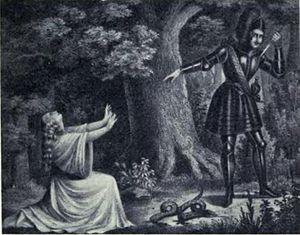
Euryanthe est un « grand opéra héroïco-romantique » de Carl Maria von Weber dont la première eut lieu au Theater am Kärntnertor de Vienne le 25 octobre 1823. Bien qu'elle soit reconnue pour l'un des opéras les plus importants de Weber, l'œuvre est rarement mise en scène à cause de la faiblesse du livret de Helmina von Chézy, qui, soit dit en passant, fut aussi l'auteure de l'échec que fut la pièce Rosamunde, dont Franz Schubert composa la musique. Euryanthe repose sur le roman de chevalerie L'Histoire de tres noble et chevalereux prince Gerard conte de Nevers et de Rethel et de la tres vertueuse et tres chaste princesse Euriant de Savoye s'amye du XIIIᵉ siècle. Seule l'ouverture, excellent exemple du style initial du romantisme allemand qui annonce Richard Wagner, est jouée couramment de nos jours. Comme l'opéra Alfonso und Estrella moins connu de Schubert, de la même époque et du même lieu, Euryanthe rompt avec la tradition du Singspiel allemand et adopte une approche musicale sans l'interruption du dialogue parlé caractéristique des premiers opéras allemands, comme La Flûte enchantée de Mozart, Fidelio de Beethoven et Der Freischütz de Weber lui-même.